Hedgelaying

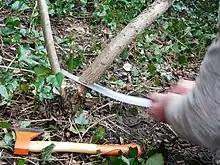
Starting the pleacher with a pruning saw

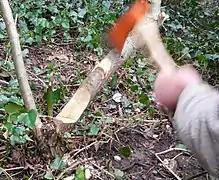
Cutting the pleacher with an axe, enabling the stem to be laid and continue to grow in a hedge

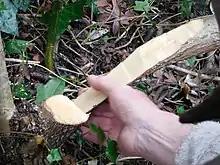
Laying the pleacher, a crucial stage

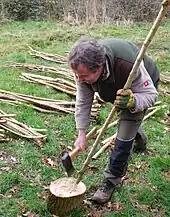
Sharpening a hedge stake. Bundles of stakes (left) and of binders (back) lie ready to use.

The theory behind laying a hedge is easy. The practice is much harder, requiring skill and experience. The aim is to reduce the thickness of the upright stems of the hedgerow trees by cutting away the wood on one side of the stem and in line with the course of the hedge. This being done, each remaining stem is laid down towards the horizontal, along the length of the hedge.